Arne Novák

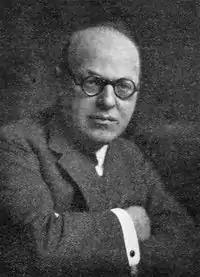
Arne Novák

Arne Novák, born as Arnošt Novák, (2 March 1880, Litomyšl, Bohemia – 26 November 1939, Polička) was a Czech literary historian and critic, specialist in German and Czech studies.